Use of bayonets for crowd control

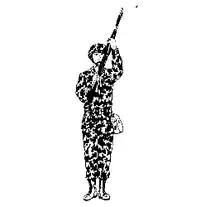
A diagram of a soldier holding his rifle, with bayonet affixed, in the "safe port" position.

The New York Draft Riots of 1863 saw the use of bayonet charges by the U.S. Army against unruly mobs in New York City. During lumber protests in Tacoma, Washington in 1935, the Washington National Guard advanced on picketers with fixed bayonets, causing them to move away from the Federal Building where they had gathered.